Answer in natural language. Considering the relative positions, is framed landscape painting with airship (marked B) above or below brown top white leg dining table (marked A)? Choose between the following options: above or below
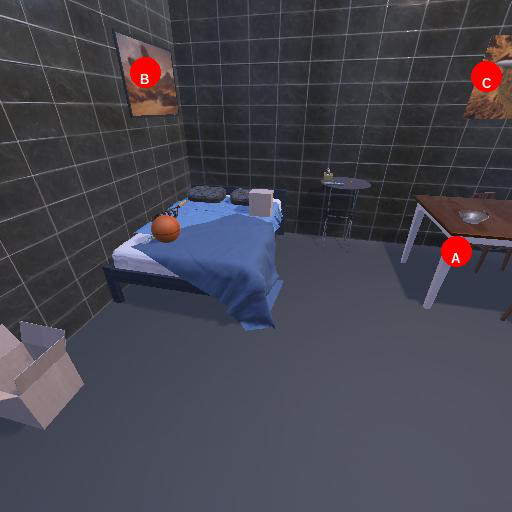
<answer>above</answer>